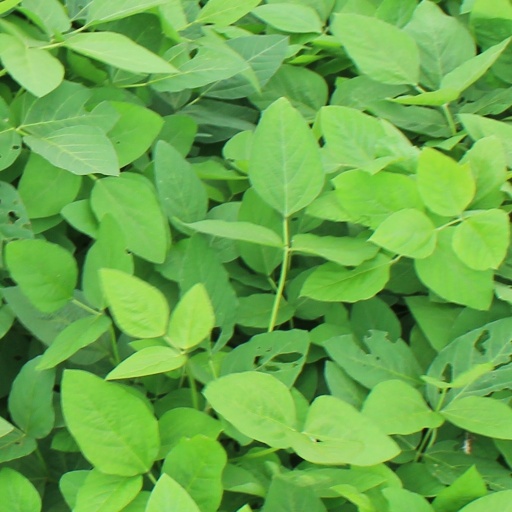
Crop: soybean